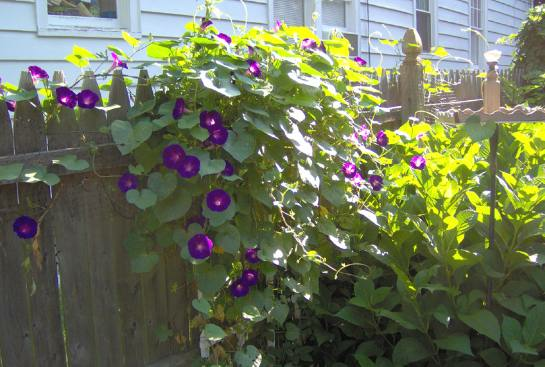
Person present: No